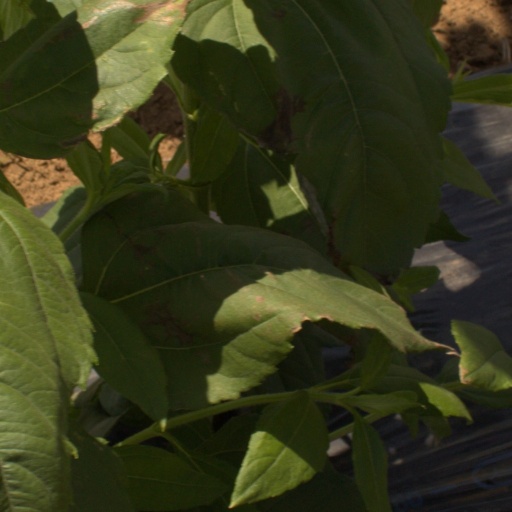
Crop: Jerusalem artichoke